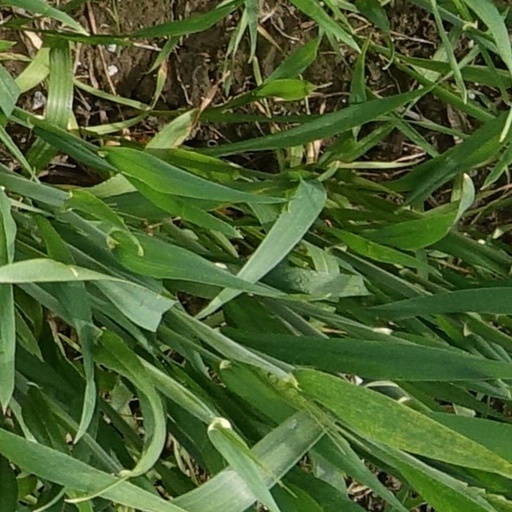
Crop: wheat